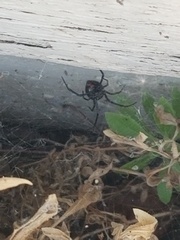
Species: Lactrodectus_hesperus